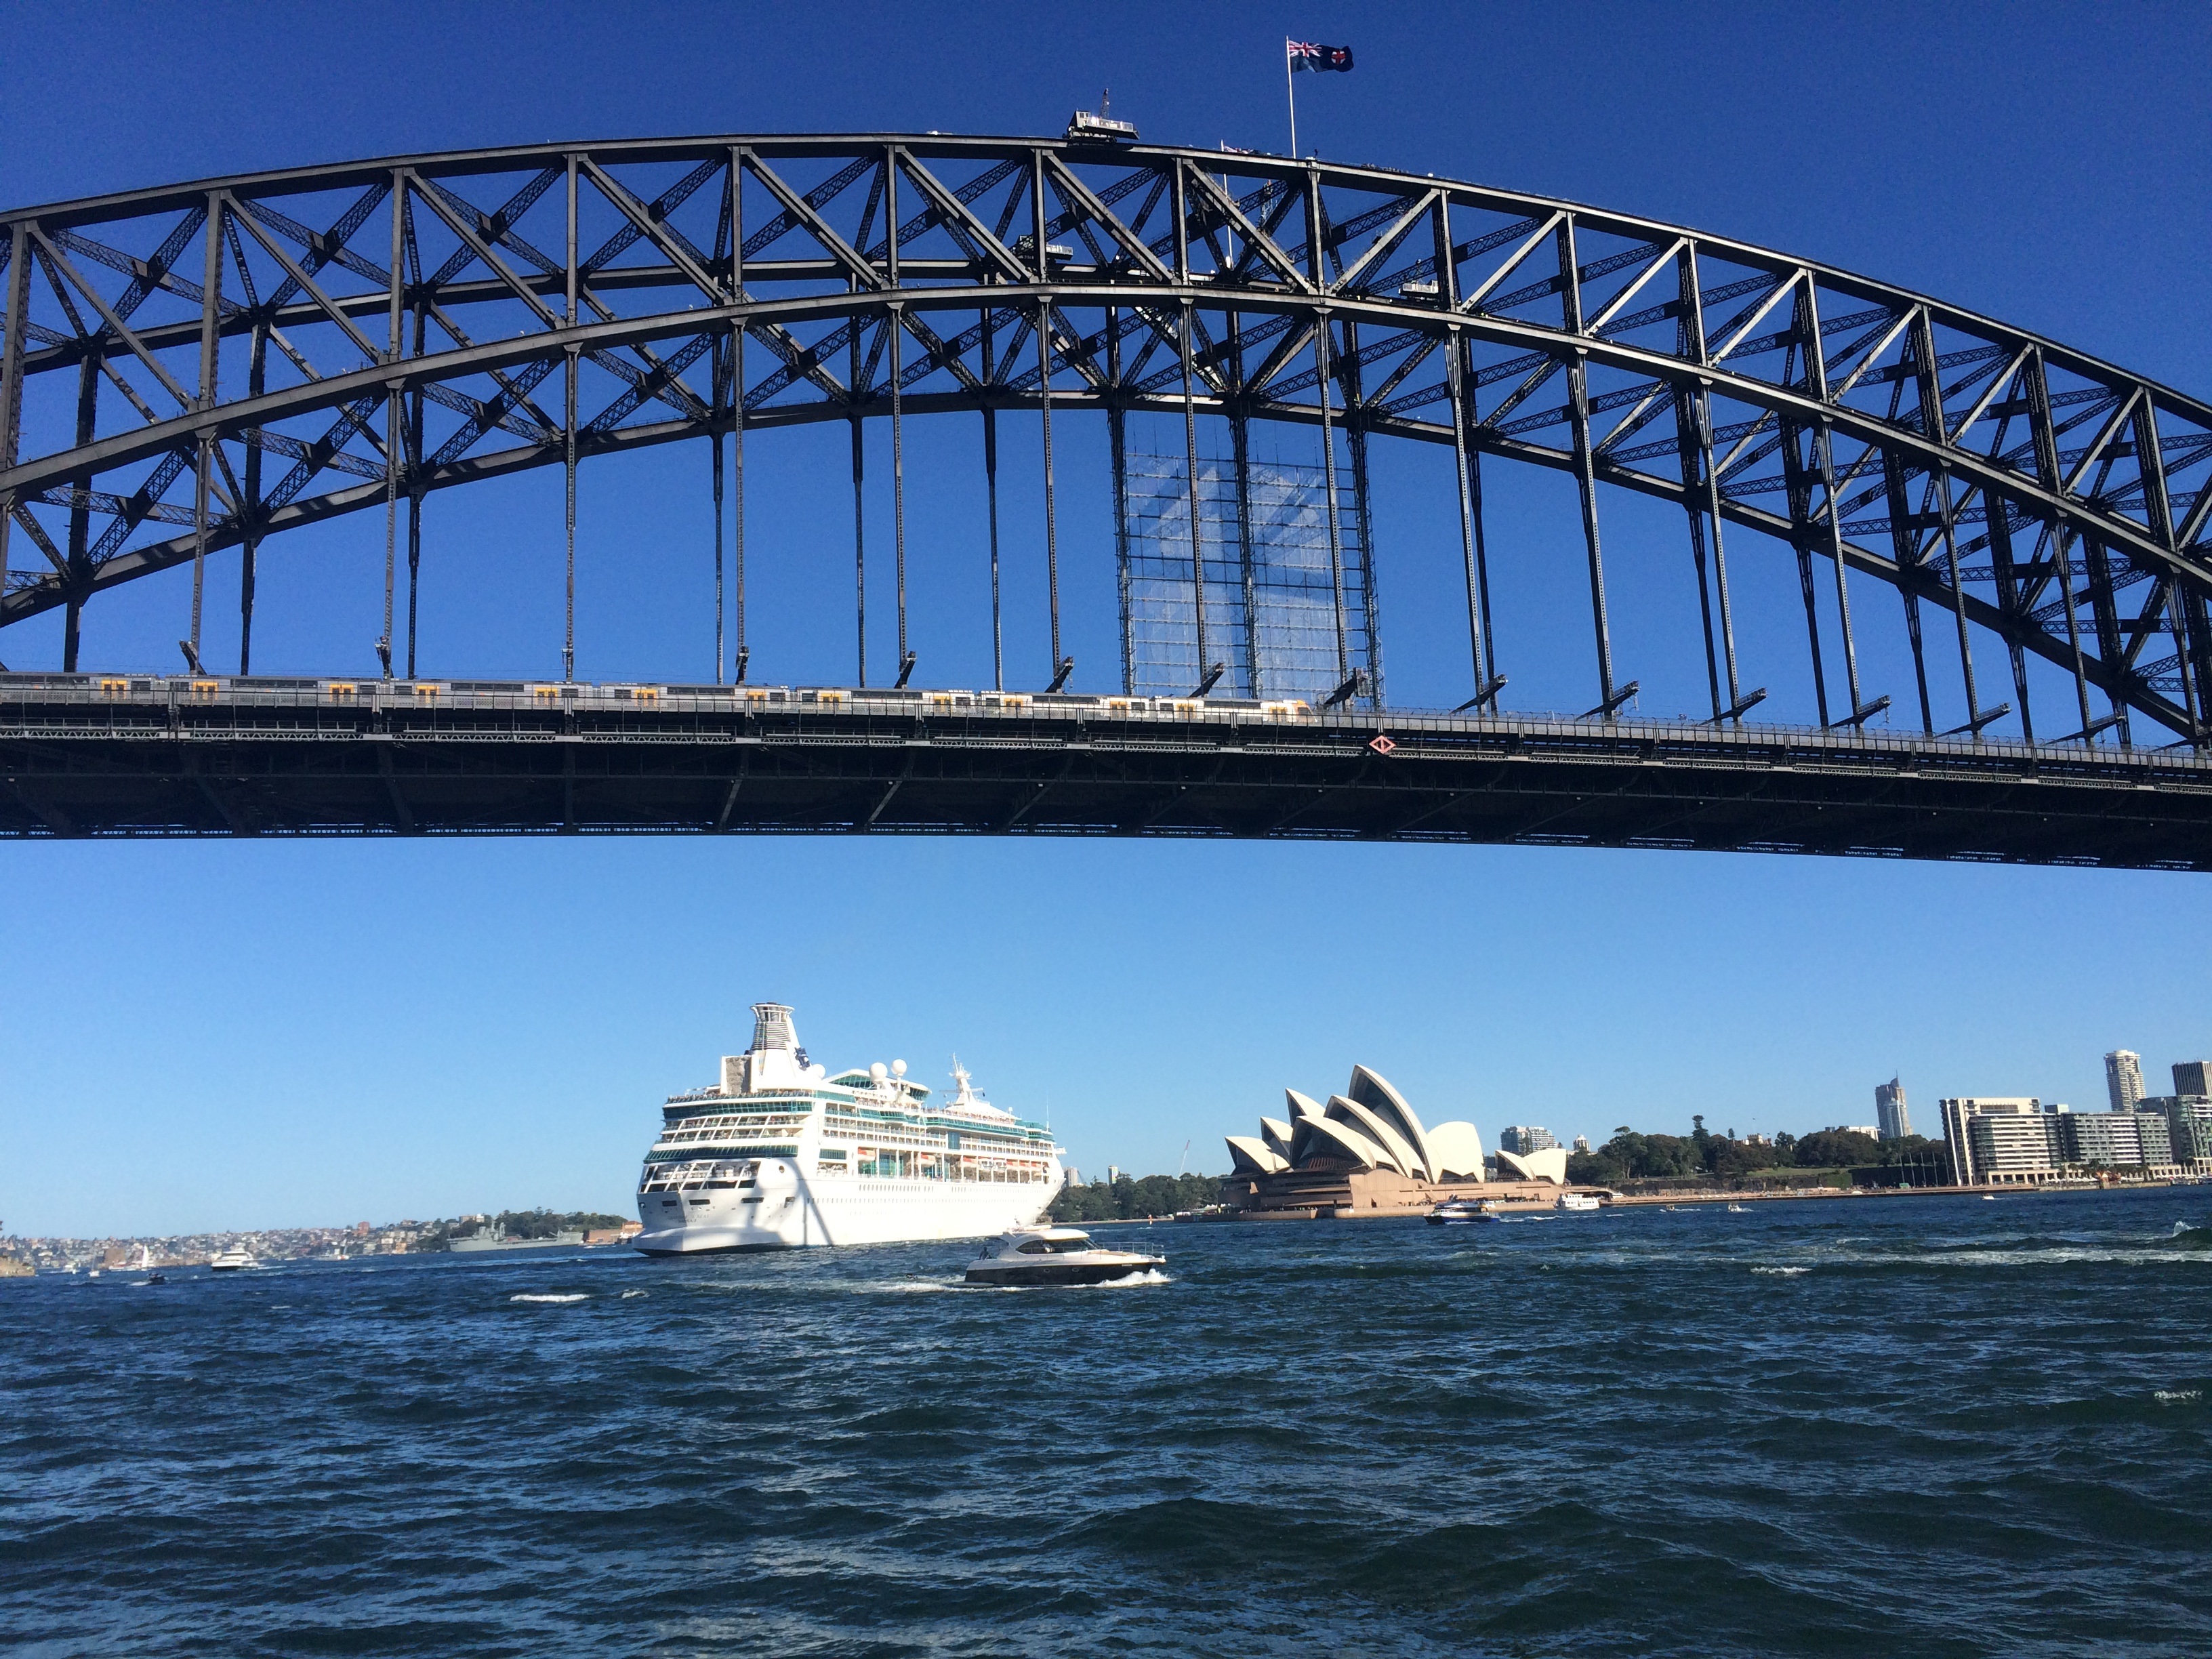
sea, water, boat, bridge, city, ship, cityscape, vehicle, scenic, sydney, opera, landmark, harbor, harbour, sydney opera house, australia, icon, watercraft, passenger ship, sydney harbour bridge, sydney skyline, opera ho